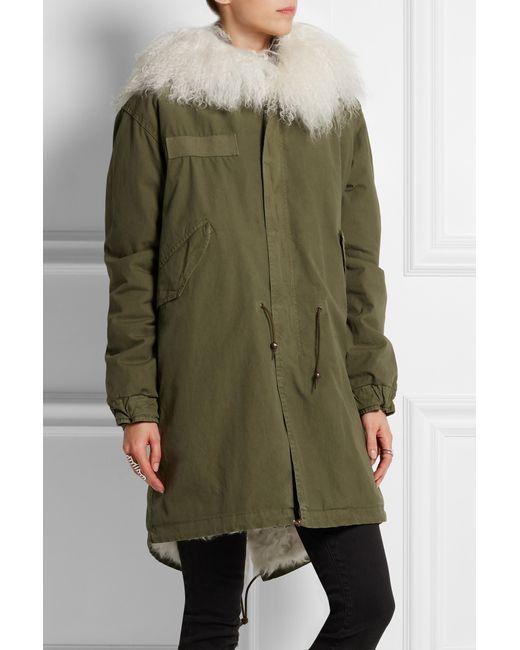
wintermantel mit heißem Gefühl für Frauen